Clayton Kershaw

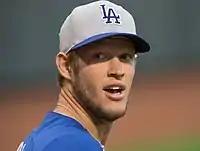
Kershaw won numerous awards for his 2011 campaign

Kershaw started the 2010 season by posting a 3.07 ERA in April but did so by walking 22 batters in 29 innings. On May 4, he had the worst start of his career against the Milwaukee Brewers at Dodger Stadium, throwing just 57 pitches in innings while retiring only four of the 13 batters he faced—including the pitcher. He was booed loudly upon being pulled from the game. Kershaw said after the game, "I didn't give our team any kind of chance. It's just not a good feeling to let your teammates down, let everybody down. It stings, it hurts. I've got to figure things out."